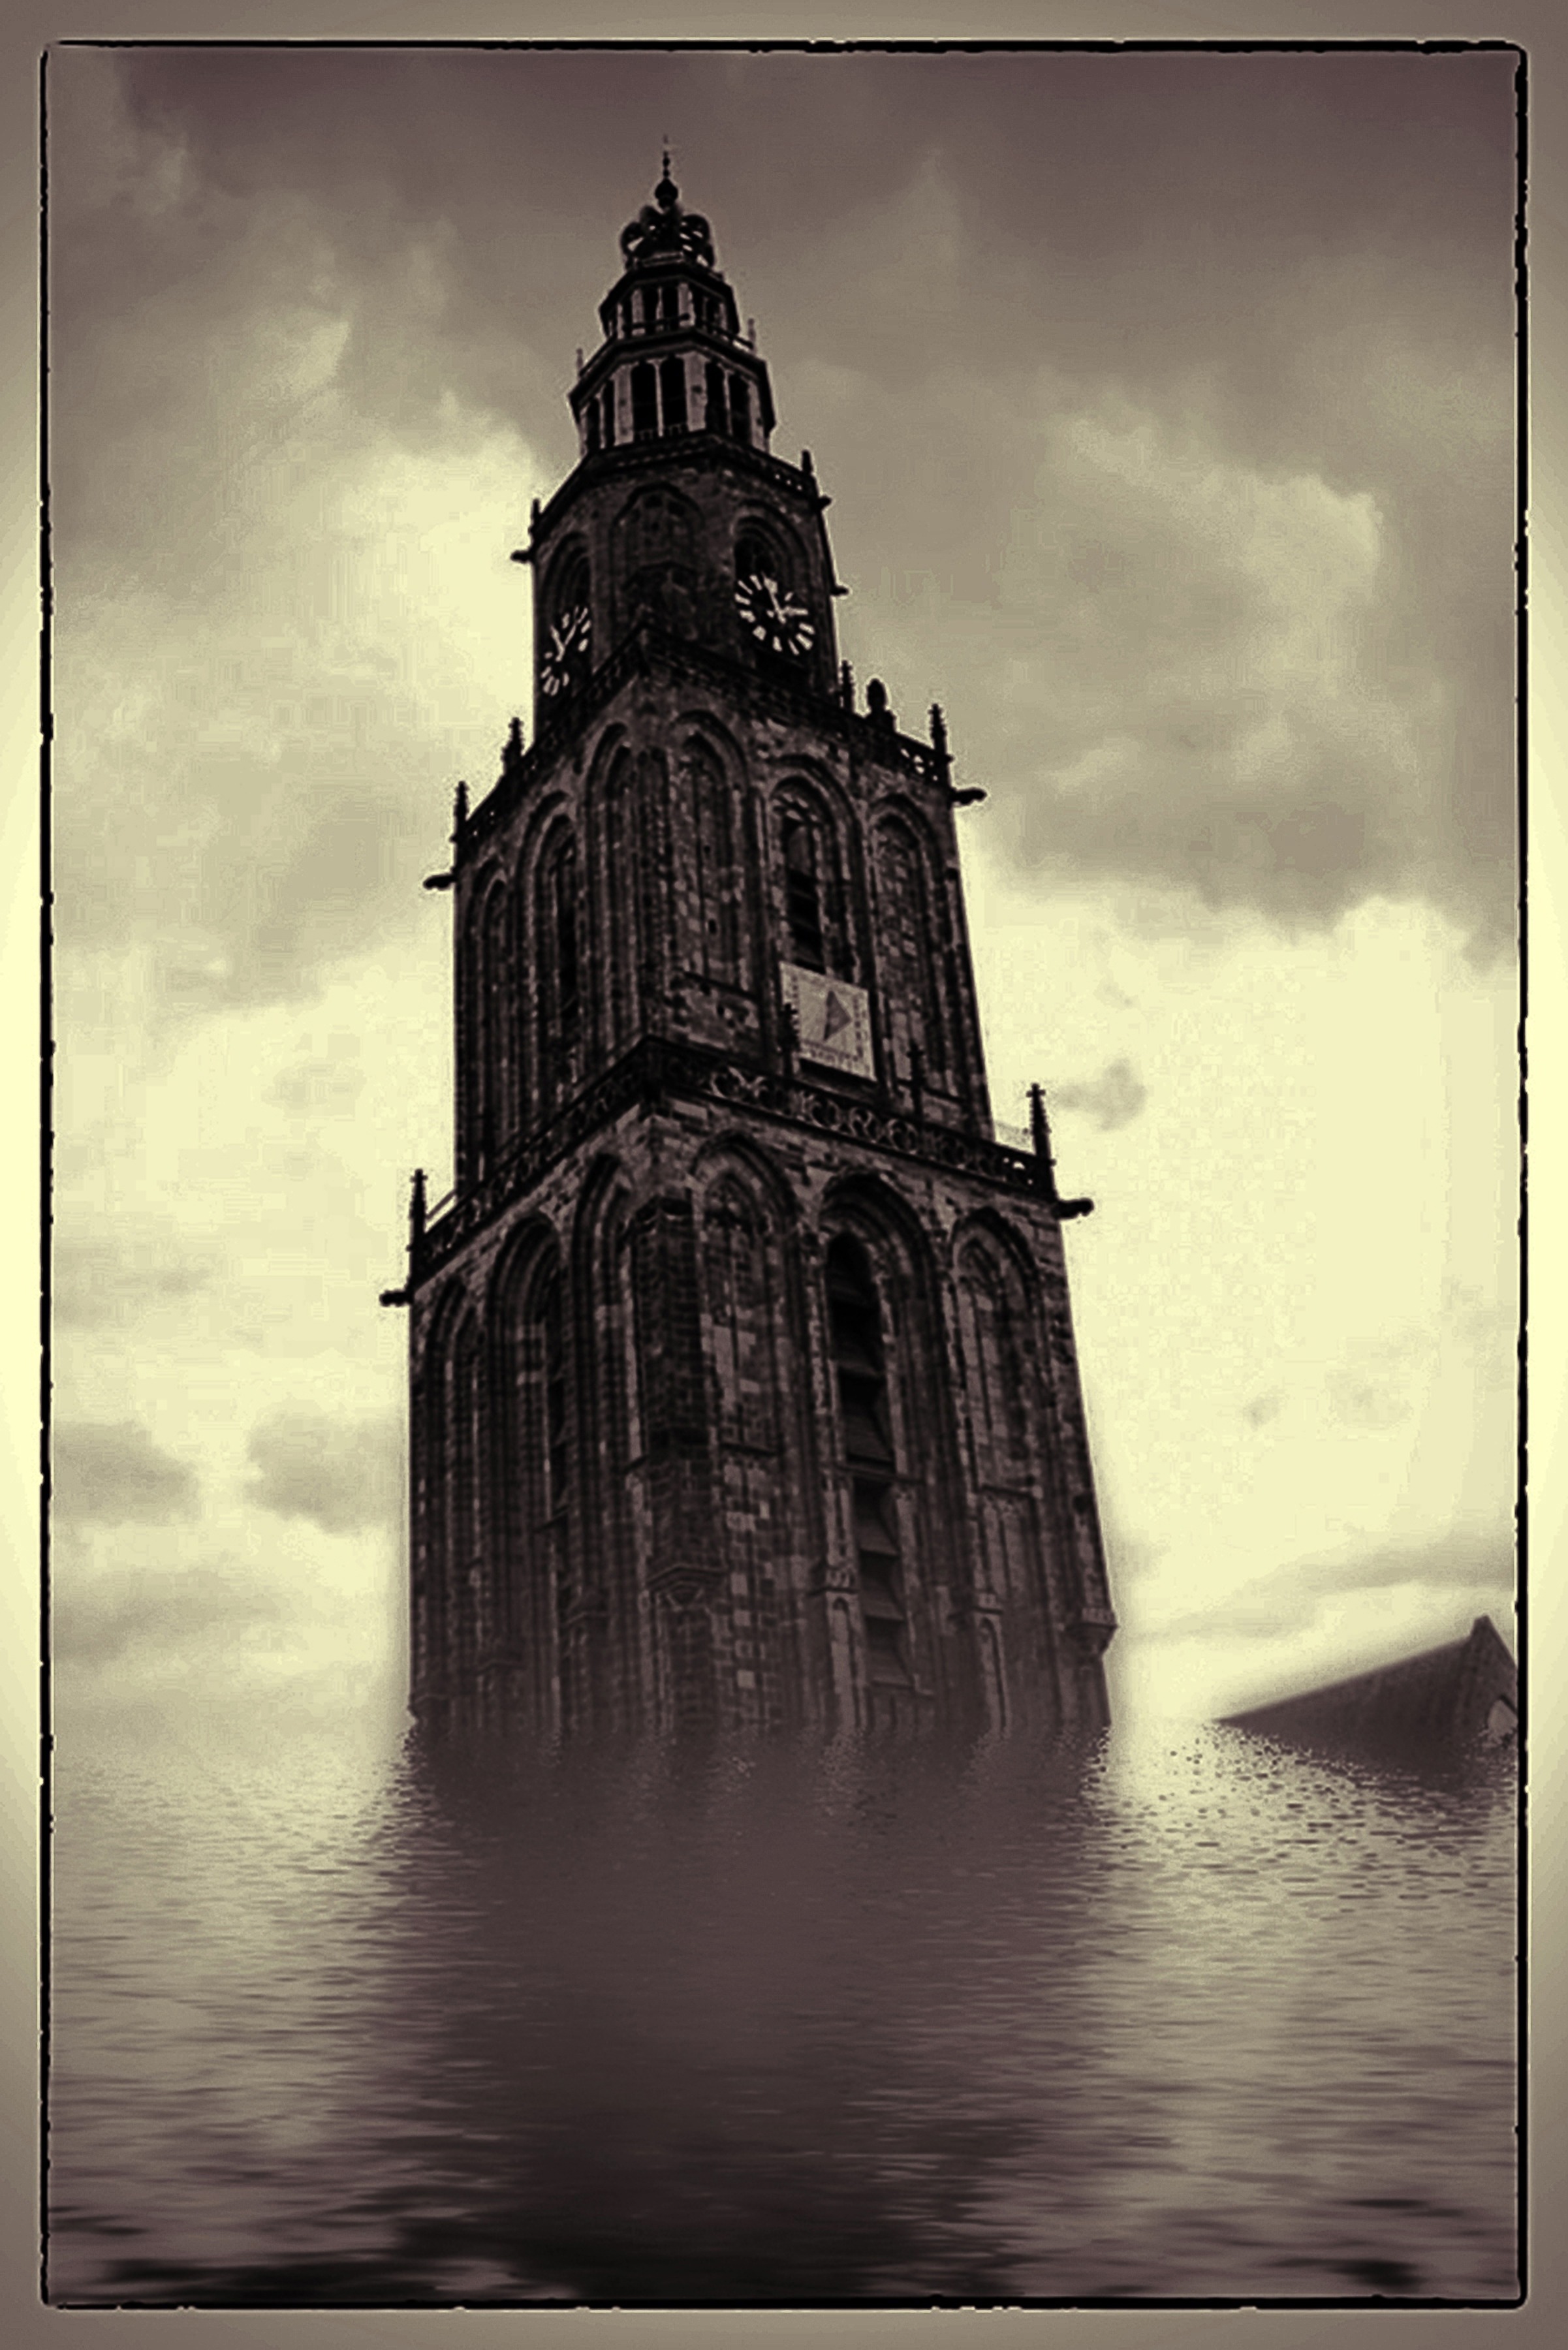
water, cloud, black and white, architecture, building, atmosphere, underwater, reflection, tower, weather, religion, landmark, church, monochrome, steeple, symmetry, photograph, surreal, mood, shape, digital art, monochrome photography, framed flooded